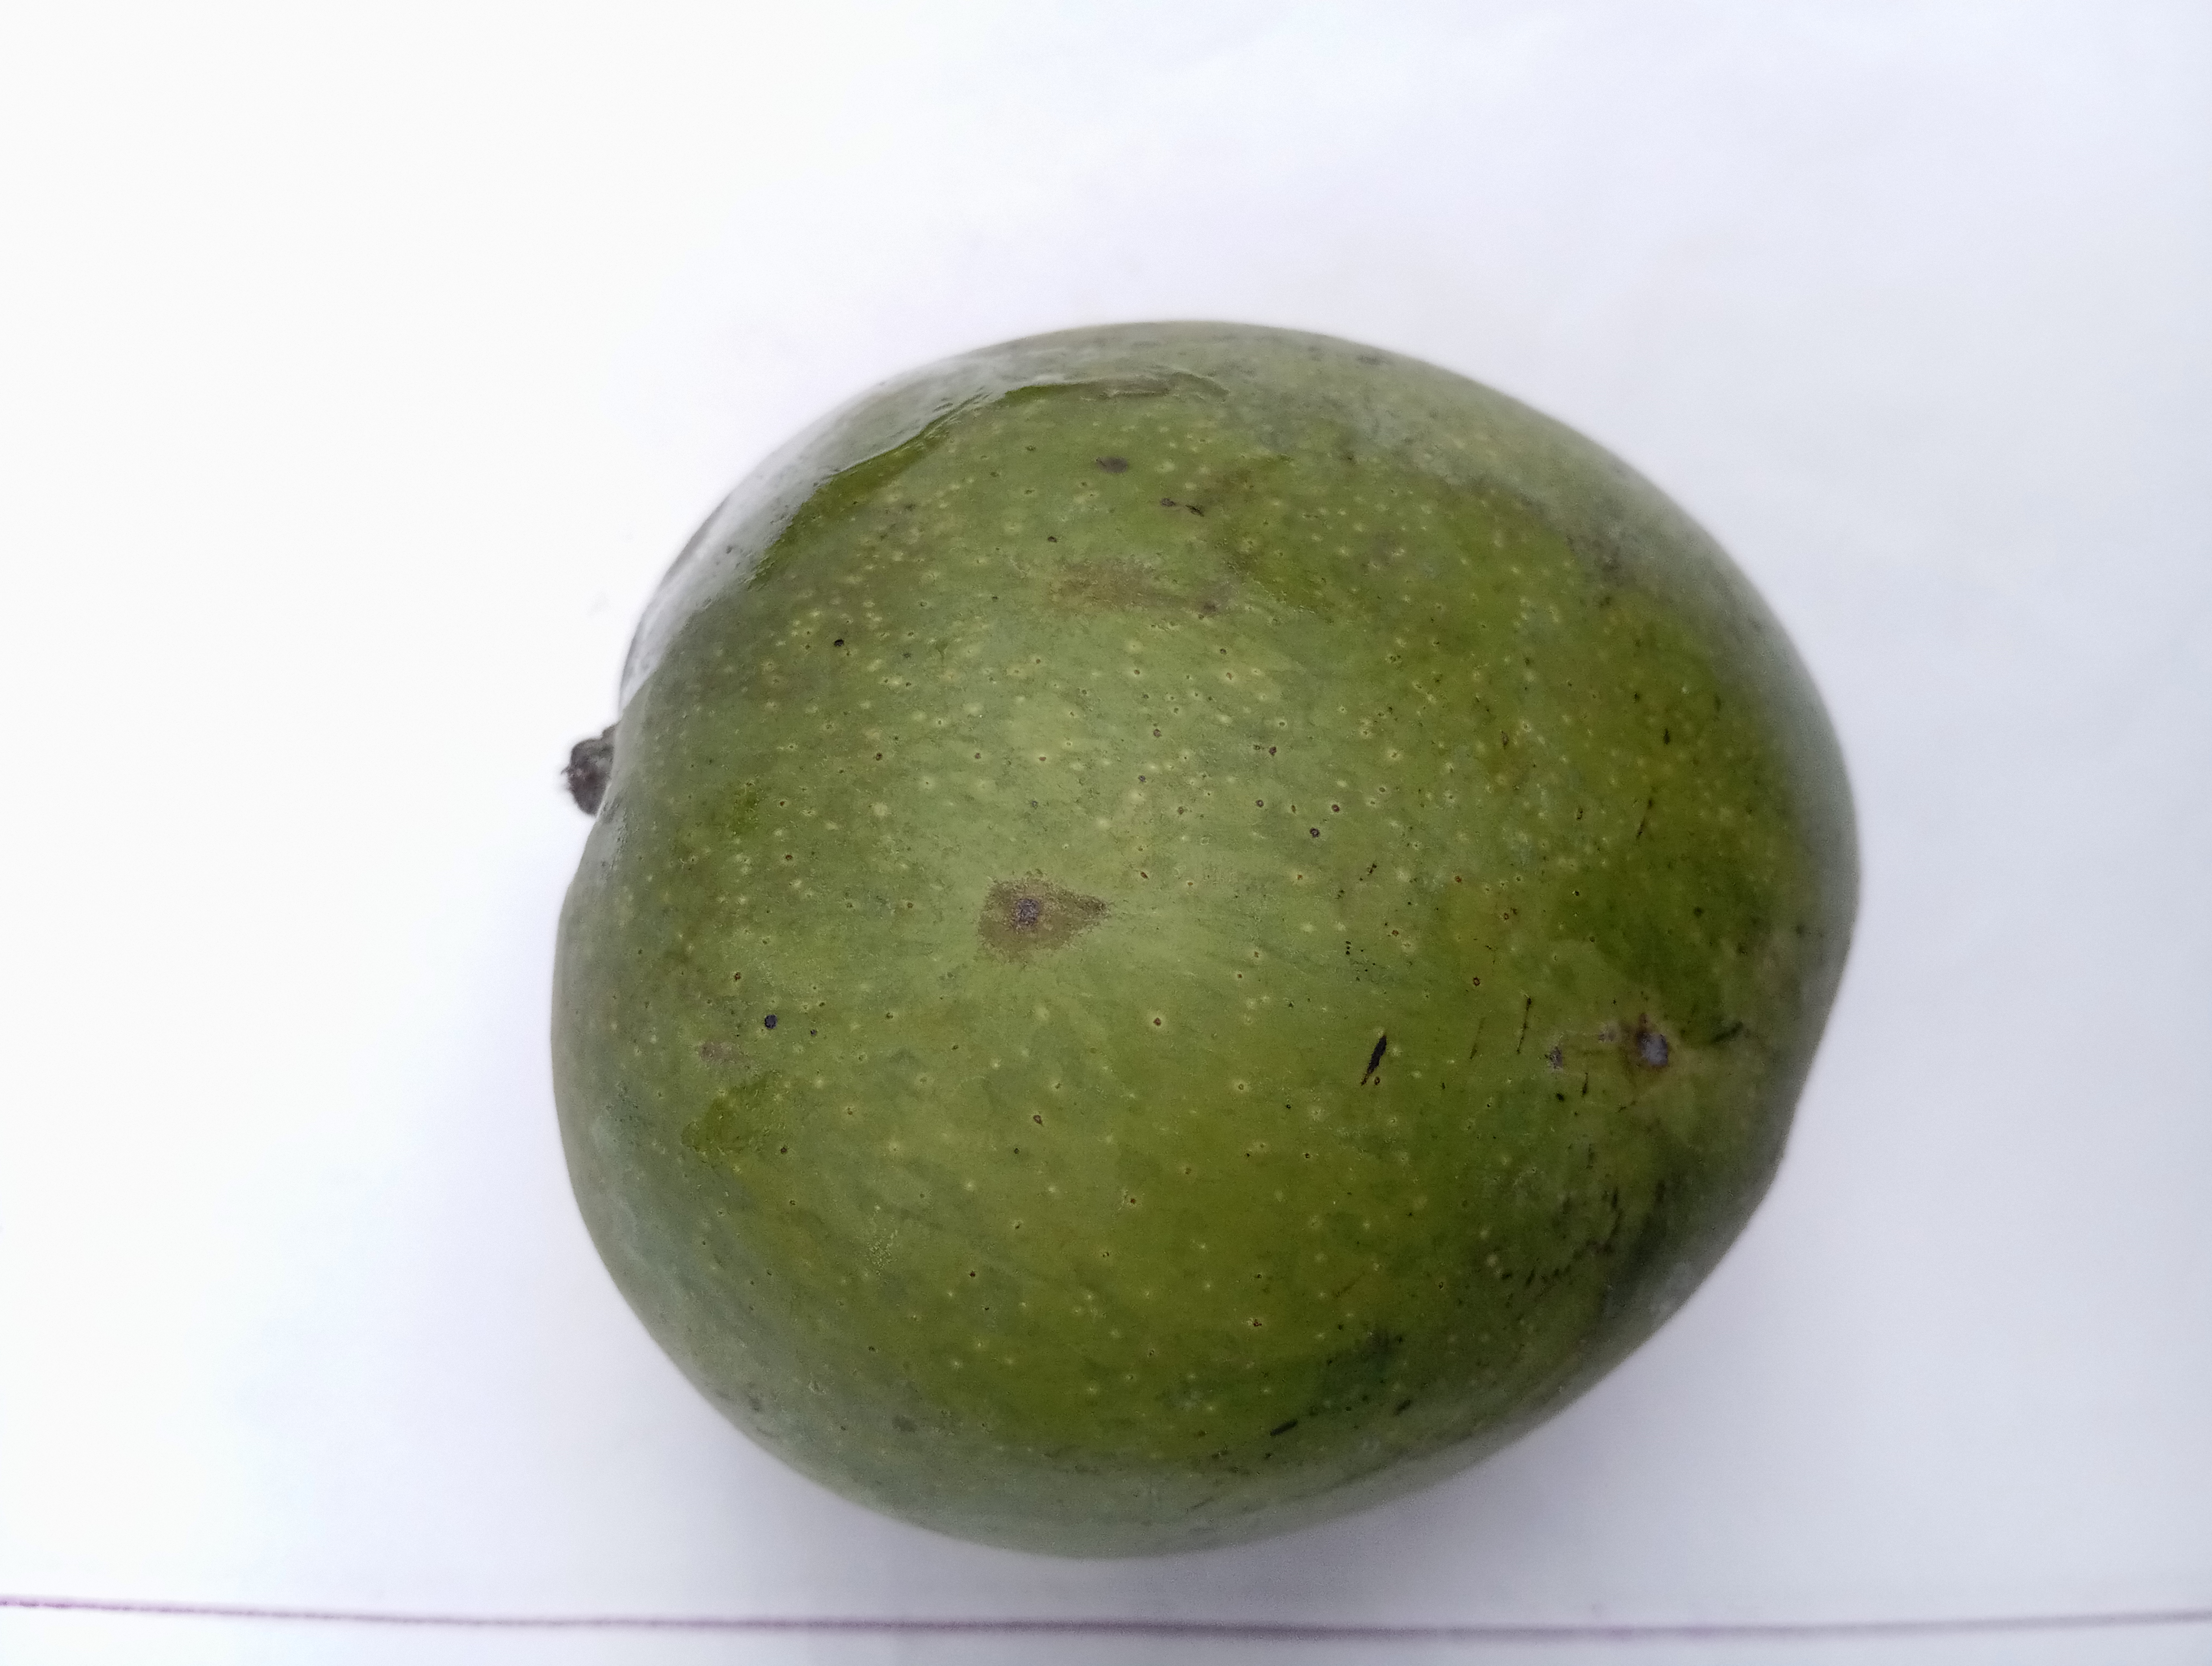
Mango variety: Bari 4